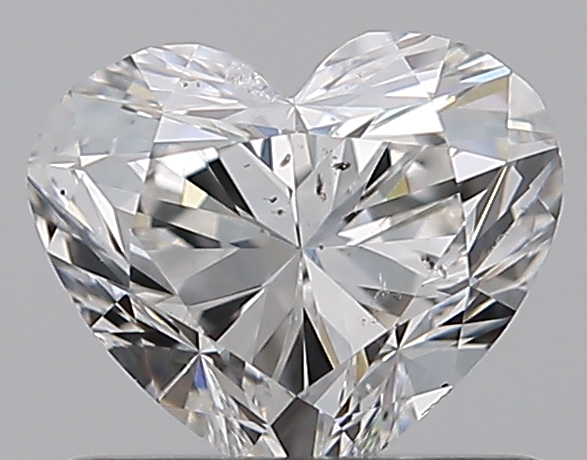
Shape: heart
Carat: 0.7
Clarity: SI2
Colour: F
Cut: EX
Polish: EX
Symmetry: VG
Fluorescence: N
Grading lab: GIA
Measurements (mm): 5.28 x 6.18 x 3.73